Scottish Horse

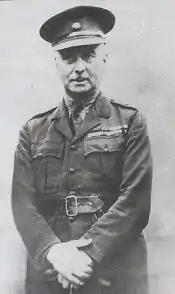
Lt Col English VC

The Victoria Cross is the highest and most prestigious award for gallantry in the face of the enemy that can be awarded to British and Commonwealth forces. Lt William John English (later Lt Col) was awarded the Victoria Cross for his heroism on 3 July 1901 in South Africa whilst serving as a lieutenant in The Scottish Horse. The citation read: